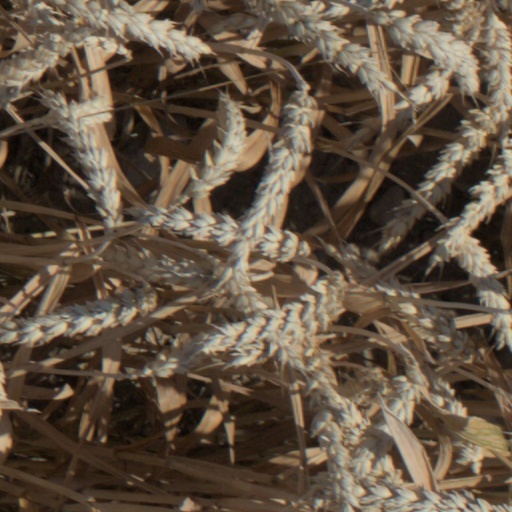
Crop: wheat